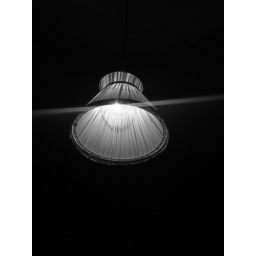
horsing around with the black and white function